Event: Nepal Earthquake
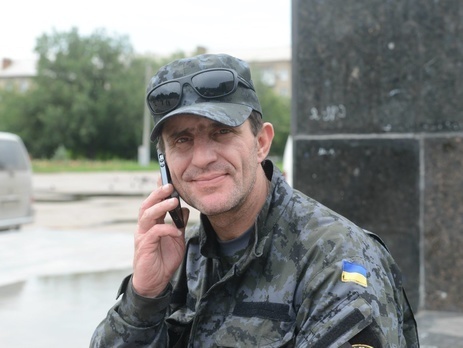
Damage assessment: no_damage